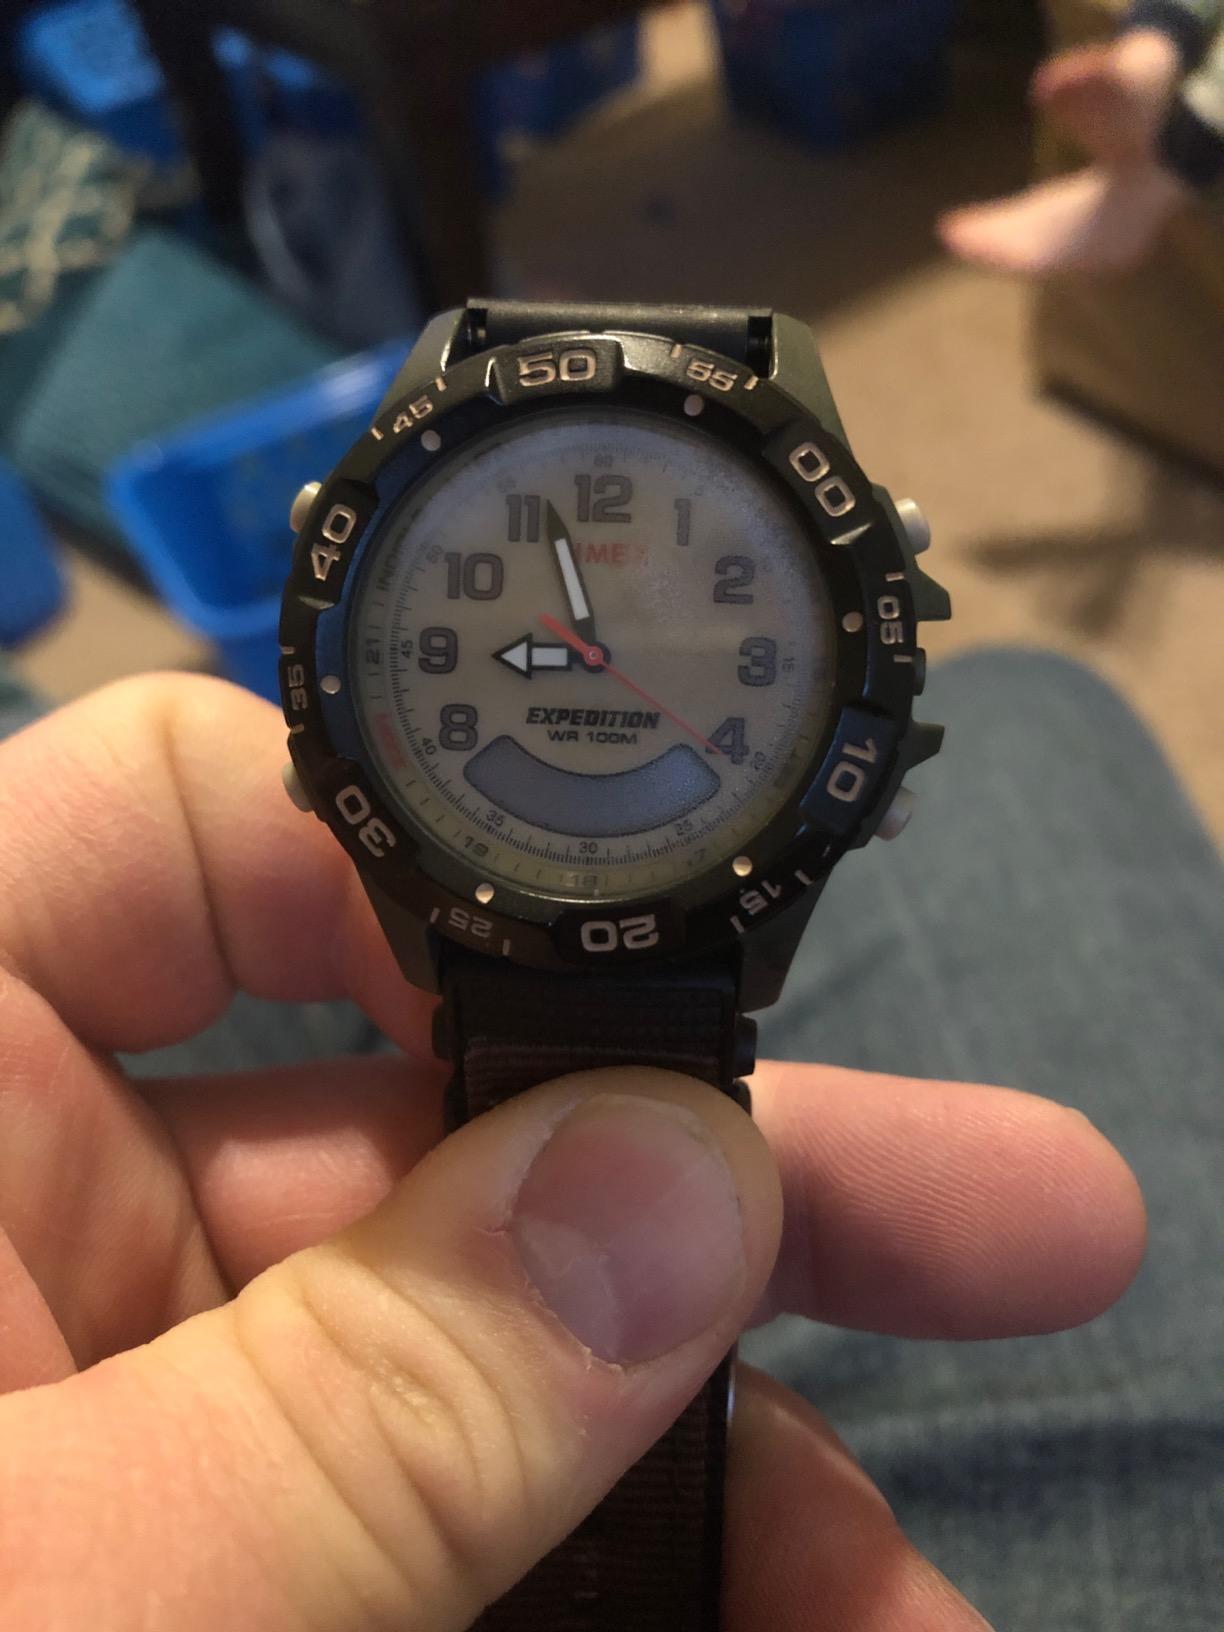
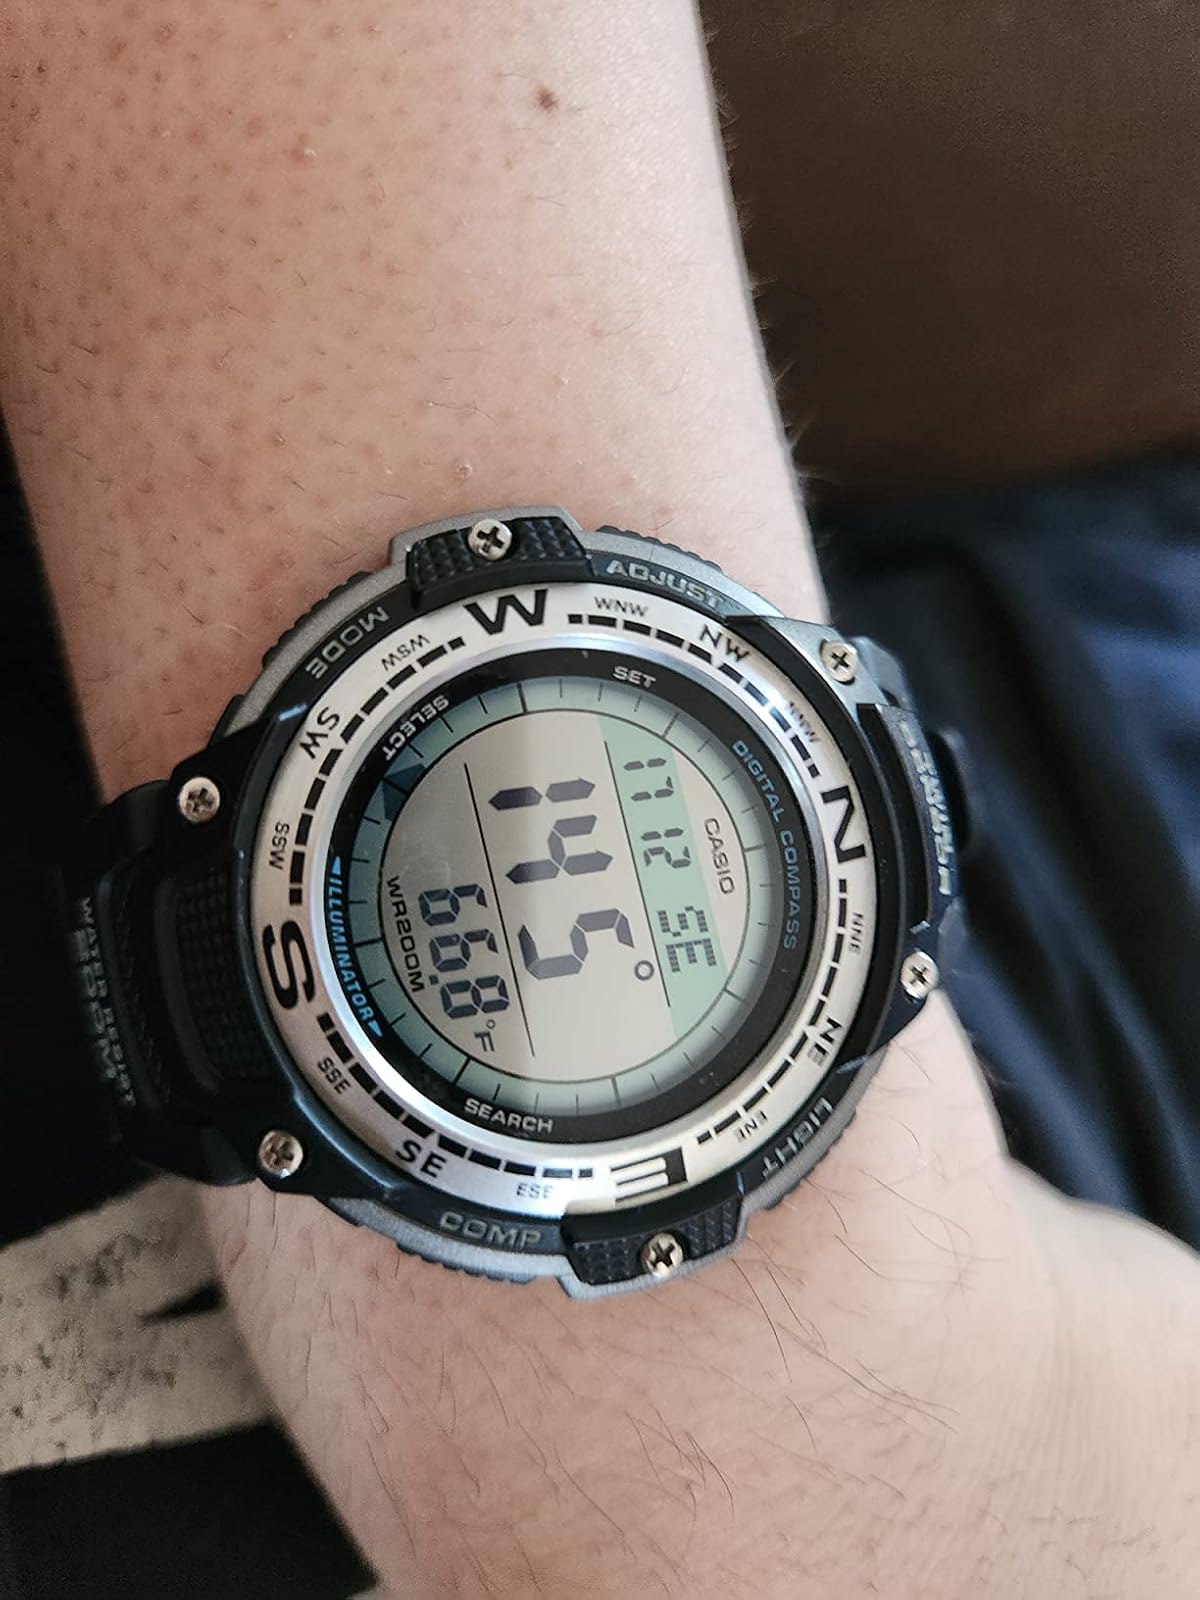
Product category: accessories_watch
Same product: no